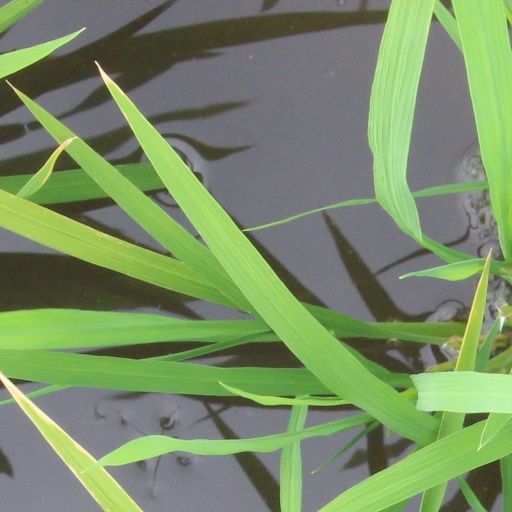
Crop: rice